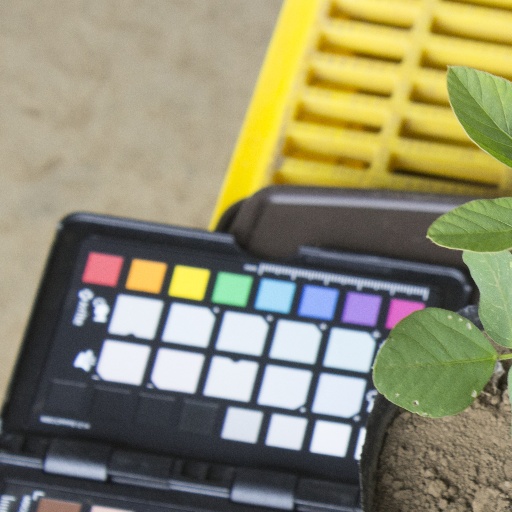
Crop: soybean